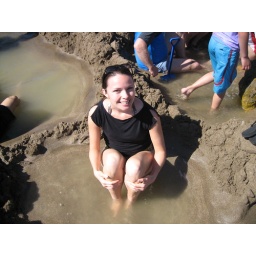
Hot sand beach in NZ